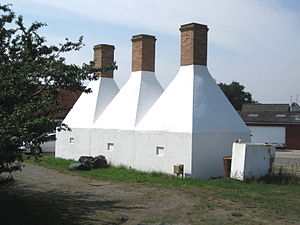
Snogebæk
Røgeri i fiskerlejet Snogebæk på Bornholm.
Snogebæk er en lille by og fiskerleje på det sydøstlige Bornholm, beliggende i Poulsker Sogn syd for Nexø mellem Dueodde og Balka. Byen har 699 indbyggere. Snogebæk er bl.a. kendt for sin årlige Havnefest.